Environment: real
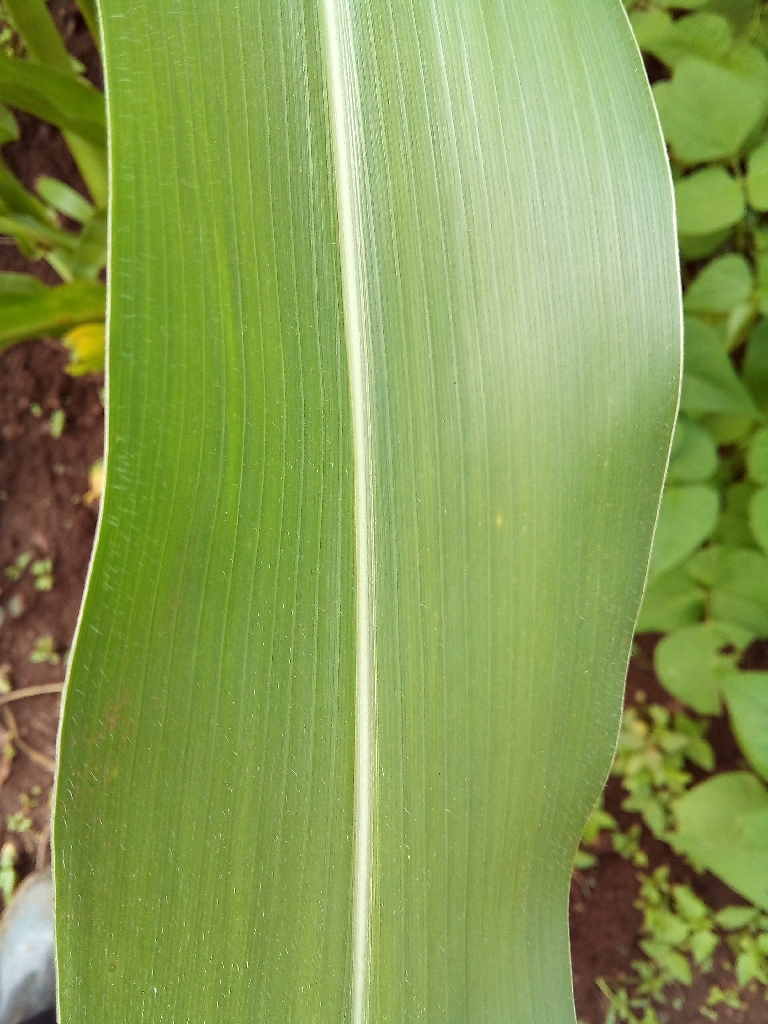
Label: healthy